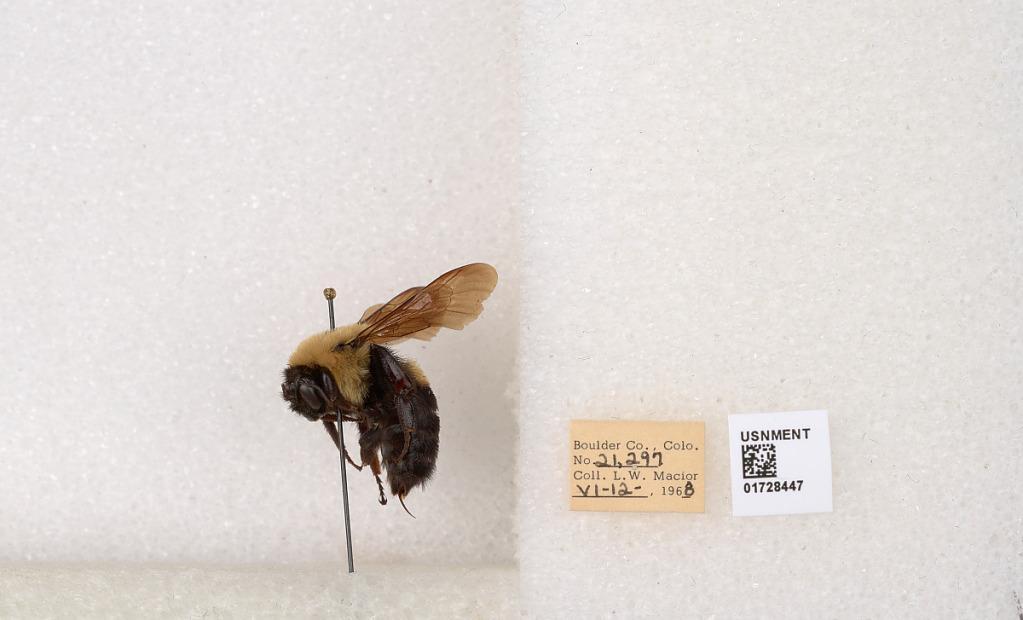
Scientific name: Bombus (Separatobombus) griseocollis (De Geer)
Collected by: L. Macior
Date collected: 1968-6-12
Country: United States
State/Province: Colorado
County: Boulder
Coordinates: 40.0925, -105.358